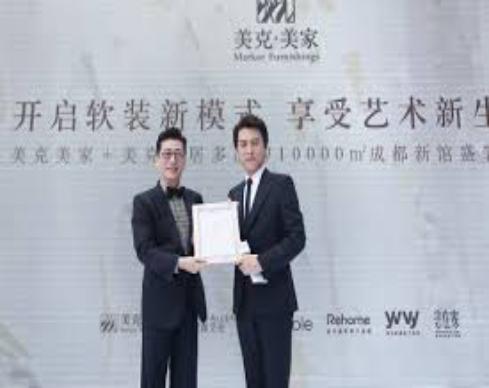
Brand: markor furnishings
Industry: Necessities